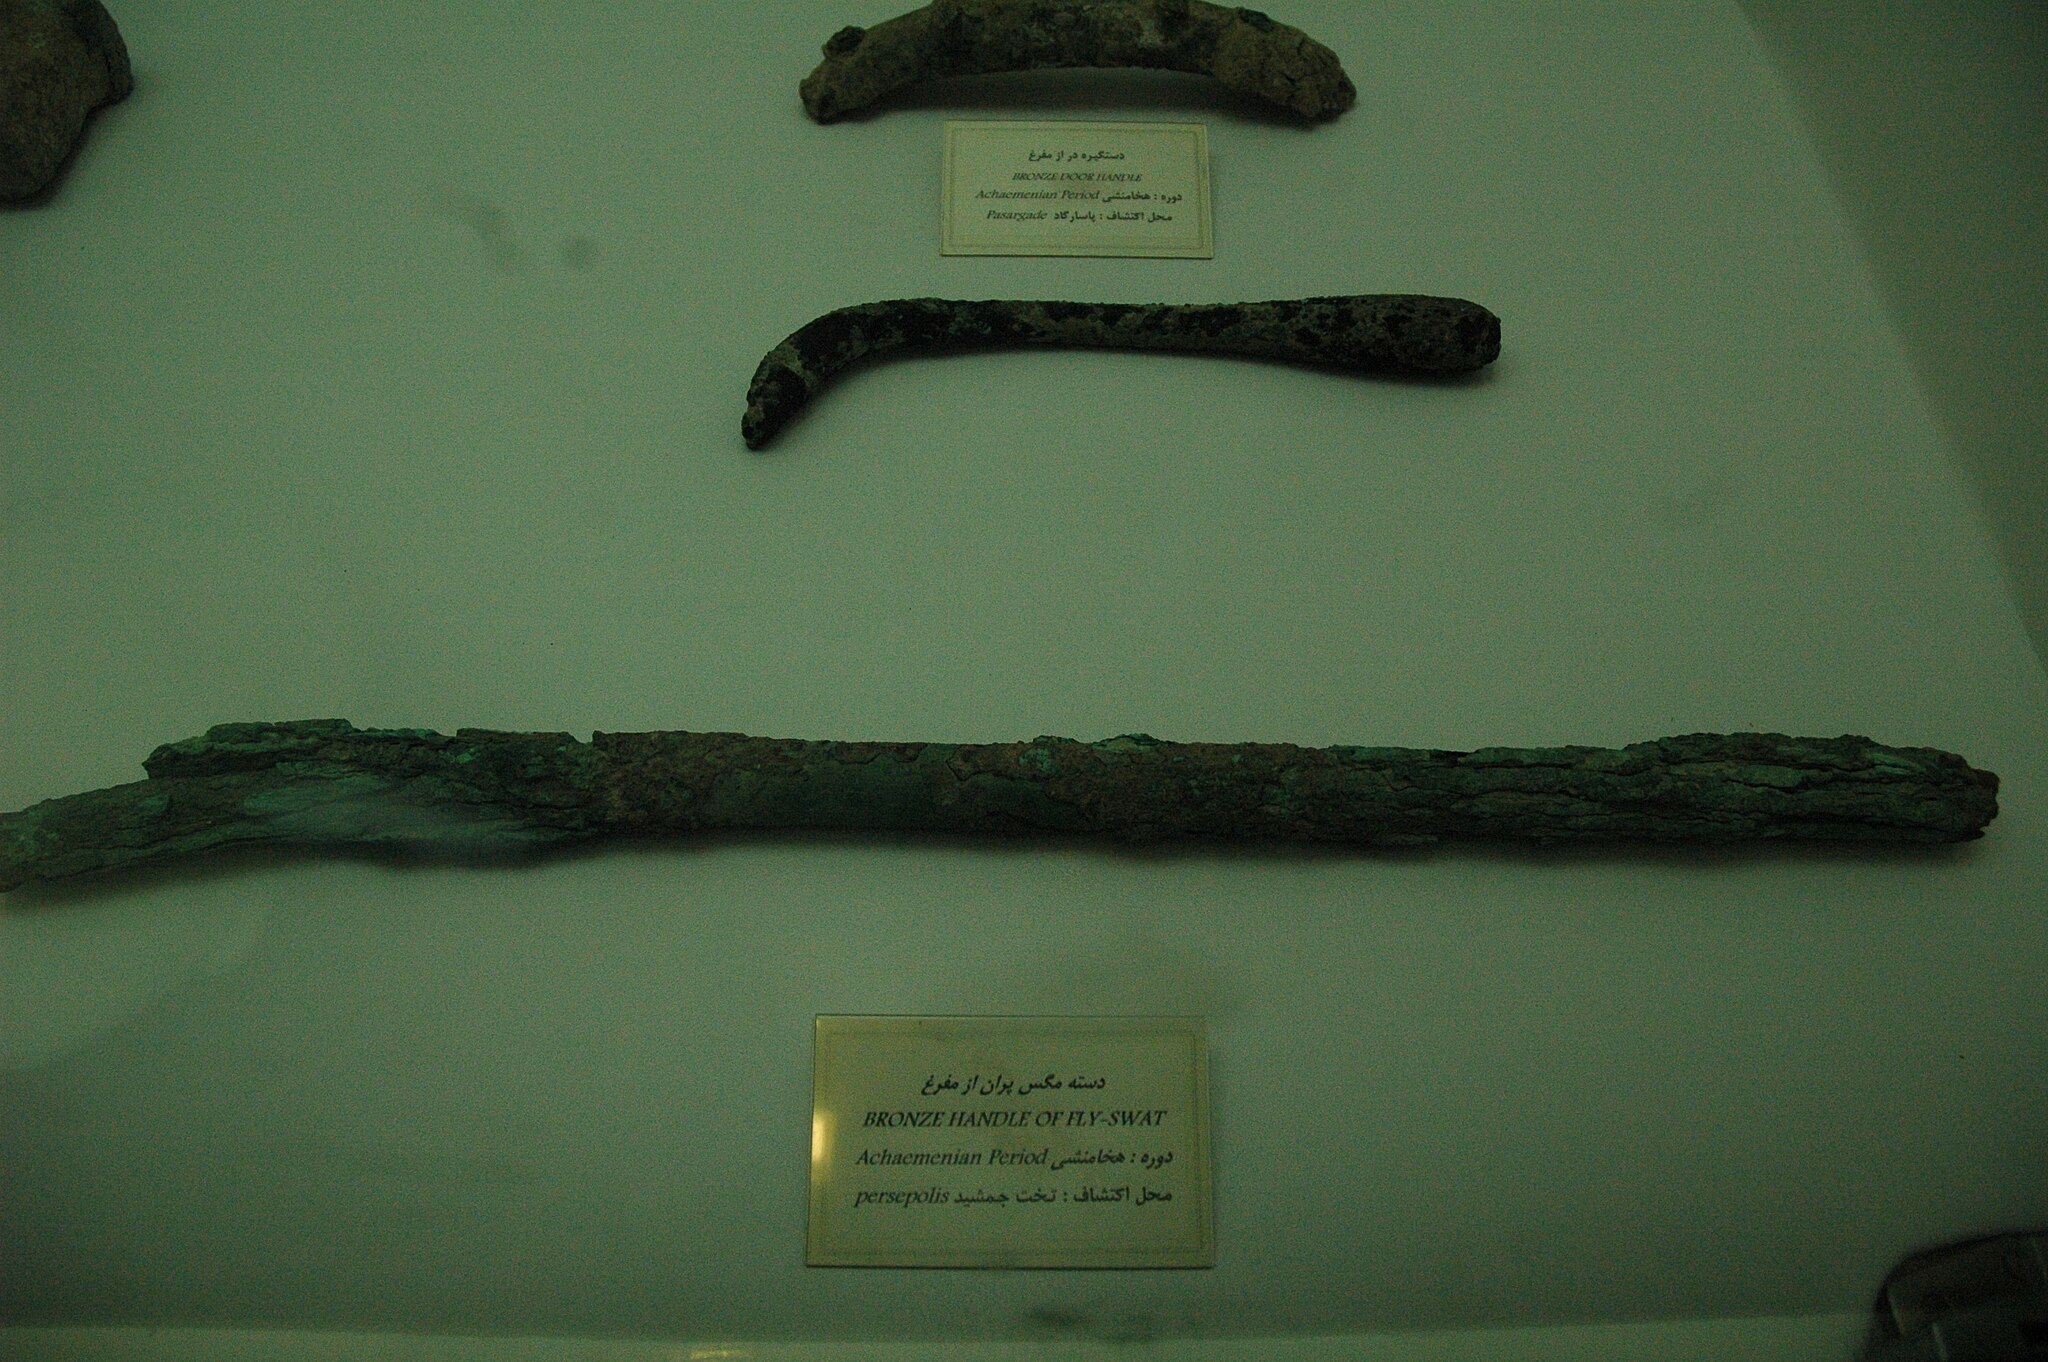
Title: Fly Swatter Handle, Persepolis Museum (3973432992)
Description: Fly Swatter Handle, Persepolis Museum
Date: 2009-05-11 11:53
Categories: Museum of Persepolis, Flickr images reviewed by FlickreviewR 2, 2009 in Persepolis